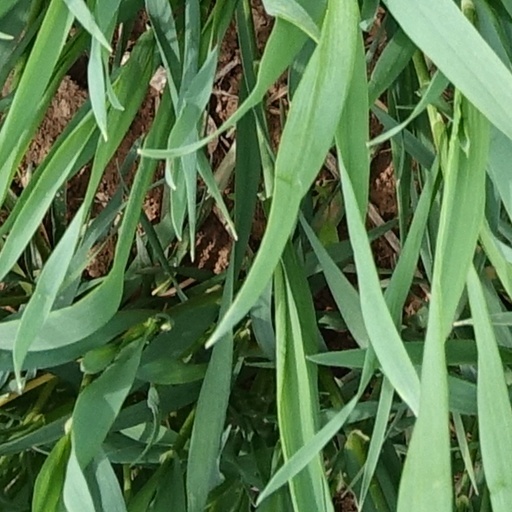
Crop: wheat